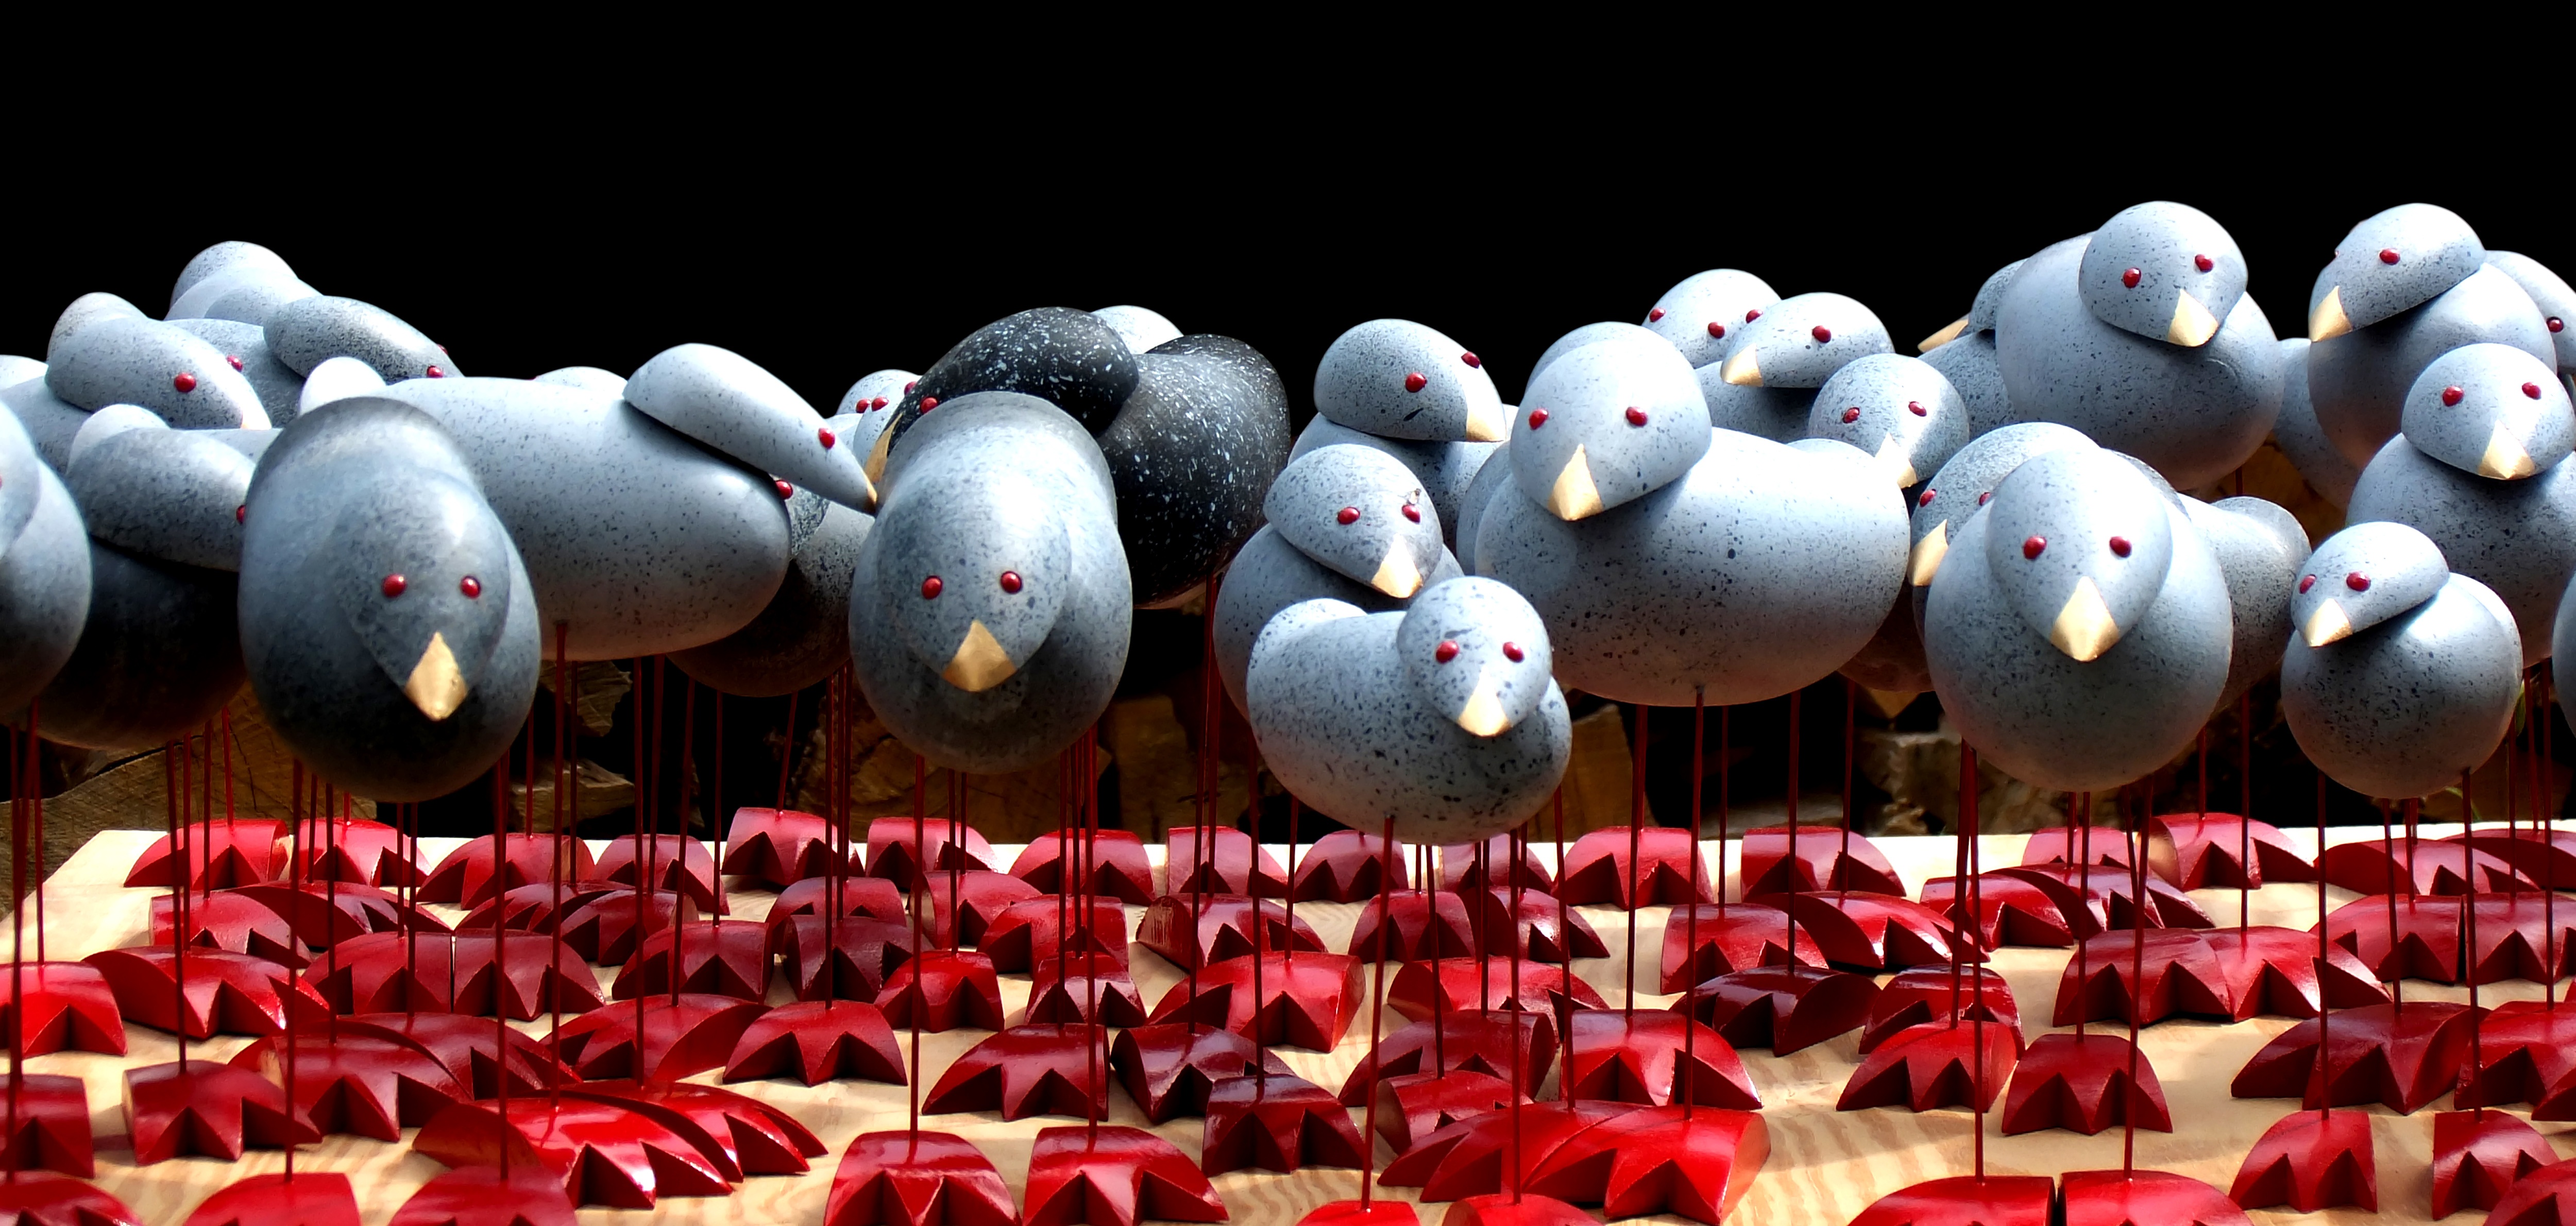
bird, wood, crowd, craft, artwork, figure, machines, handmade, figures, holzfigur, automata, arts crafts, arts and crafts, nonentities, malcolm, nonentities and things